Korn

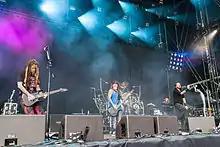
Korn performing live at the Rock 'n' Heim Rock Festival in August 2014

Fieldy has said of the album "Right now, I will tell you this ... we've done something we've never done before. Normally if we do a new Korn record, we'll normally put 12 or 13 songs and that's how many we make. This time we've made 20-plus songs, and we'll put the best of what we have on there, whatever the numbers end up being. We have so many to choose from, I think it's going to be a little extra special this time." Munky later confirmed this by saying that the band completed 25 songs and 15 of them would be put on the album. Head later elaborated that musically this was Korn's best album.